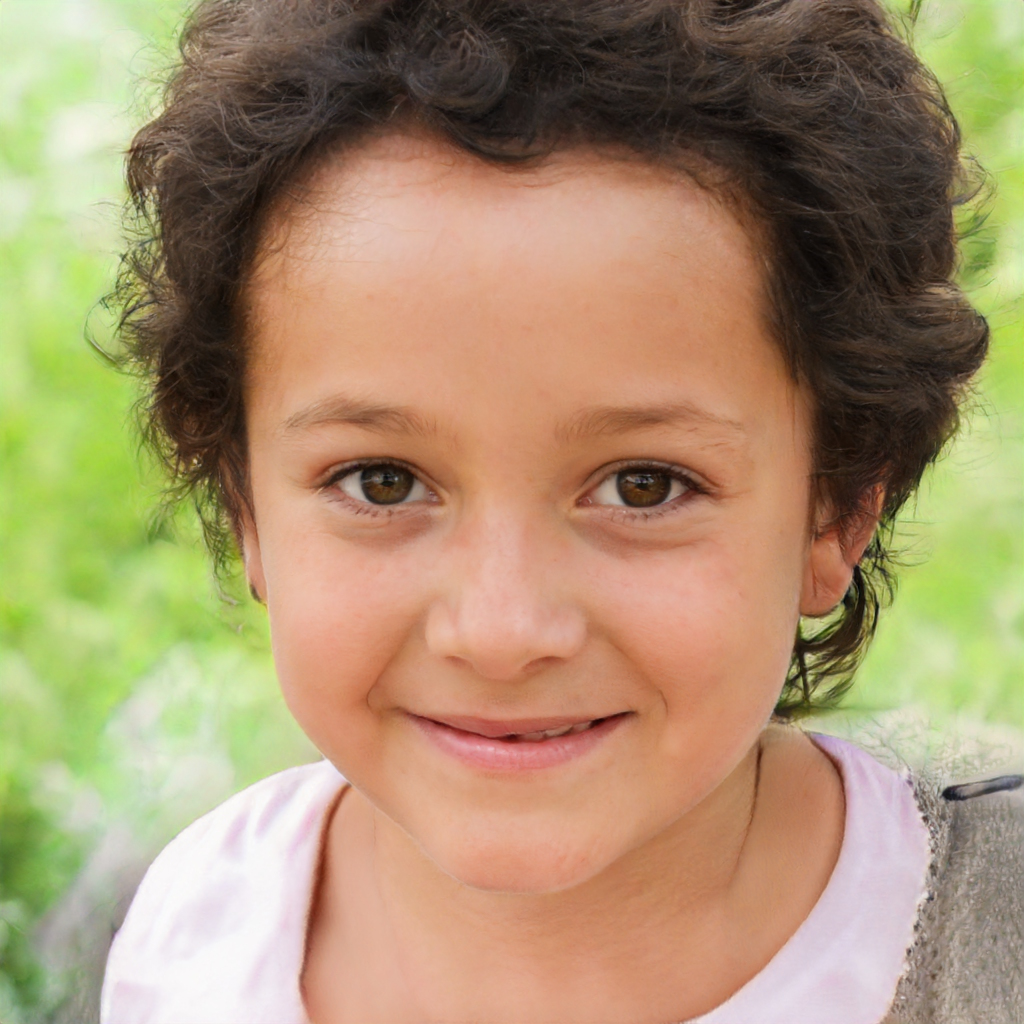
Gender: Female